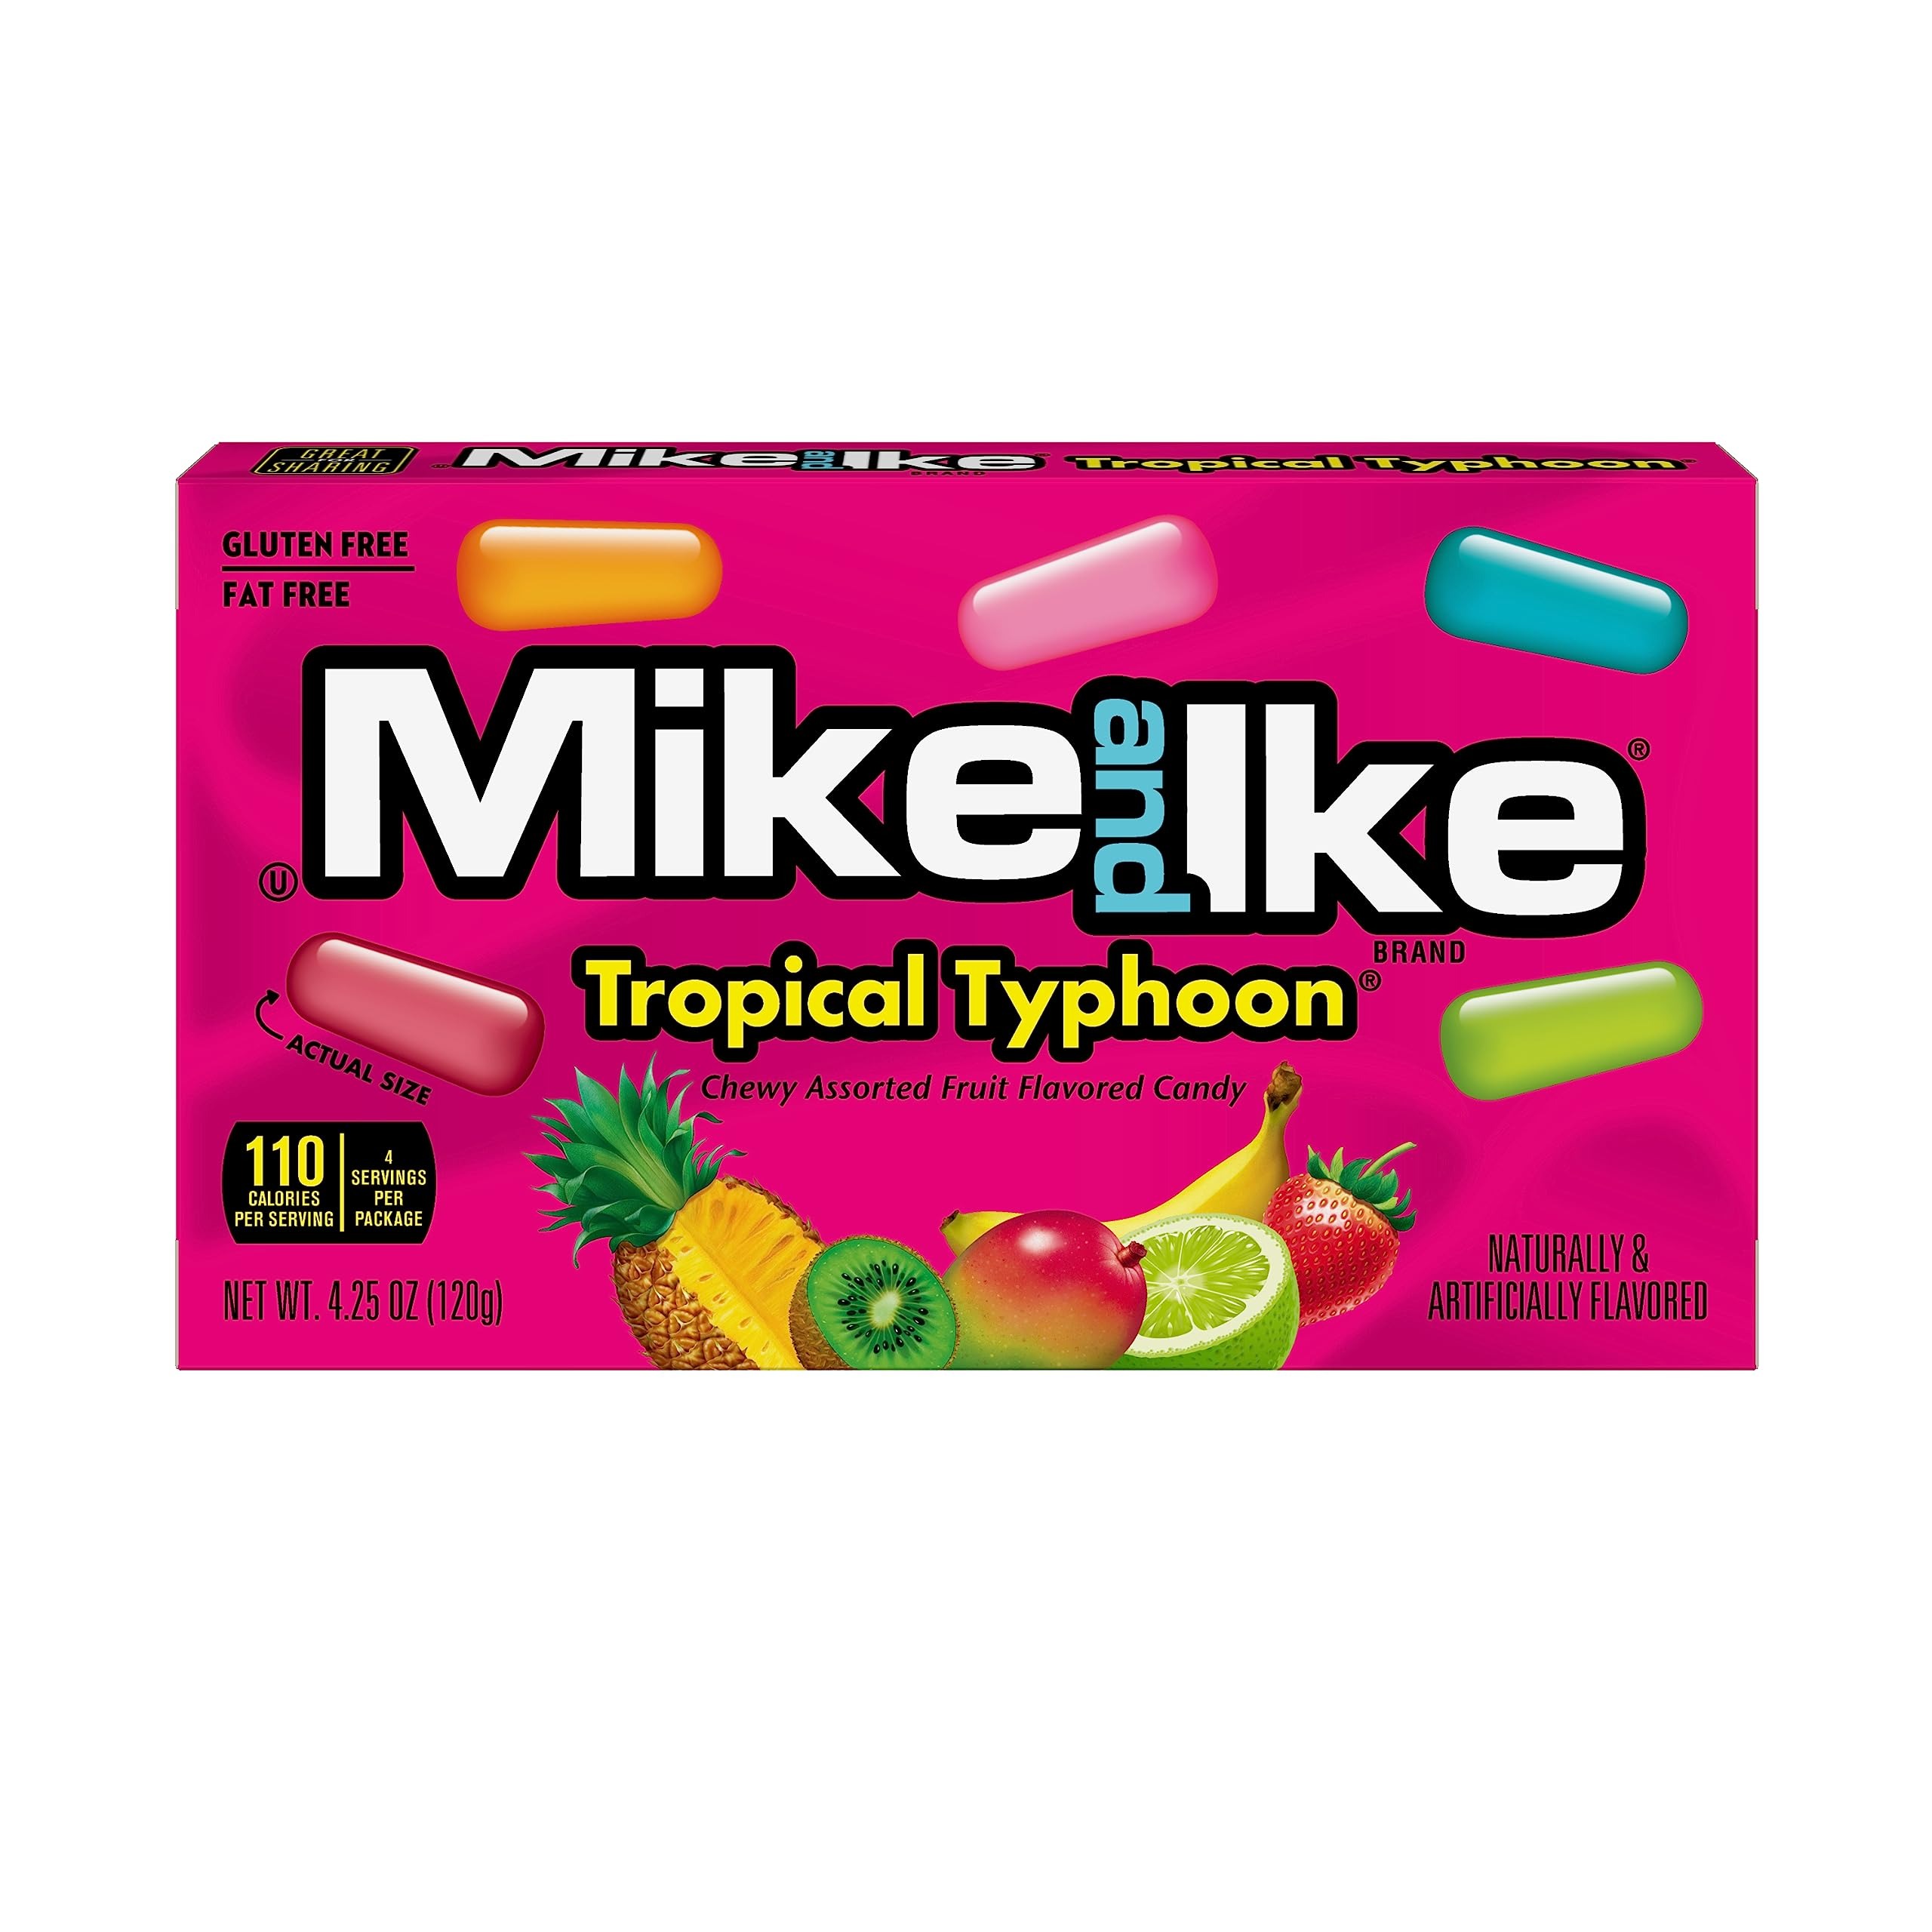
Item Name: Mike and Ike Candy, Tropical Typhoon, 4.25oz Theater Box, Pack of 12
Bullet Point 1: It's Fruity, It's Chewy, It's FRUCHEWY: Enjoy 5 tropical flavors of chewy, fruity candy awesomeness; These fruit-flavored snacks deliver a bite-sized burst of Paradise Punch, Kiwi-Banana, Caribbean Punch, Strawberry-Banana and Mango flavor with every bite
Bullet Point 2: Stock Up on your Favorite Fruit Flavored Candy: This pantry box pack includes twelve (12) 4.25-ounce theater boxes of Mike and Ike Tropical Typhoon chewy candy; Keep them to yourself or share with friends and family during on a road trip, game day, or study break
Bullet Point 3: Keepin' It Thoughtful: These fruit-flavored chewy candies are Kosher, Gluten-Free, and Fat-Free, so you can enjoy this unique candy and feel good about sharing with friends
Bullet Point 4: Fuel Your Day: Power your weekend gaming, watch parties, jam sessions, and hangouts, or throw Mike and Ike in your backpack and take FRUCHEWY flavor with you on the go
Bullet Point 5: Fruity, Chewy Candy with a Tropical Twist: From the street to movie night, there's no better way to level up your day than with the assorted tropical flavors of Mike and Ike Tropical Typhoon
Value: 1.0
Unit: Count

Price: 26.22